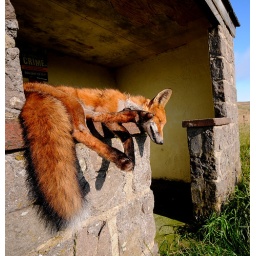
Unfortunate dead fox - road kill - laid in a Peak District bus stop beneath a 'crime doesn't pay' sign